Michael Stolleis

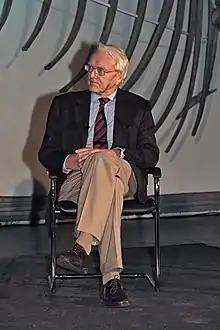
Stolleis in 2009

Michael Stolleis (20 July 1941 – 18 March 2021) was a German jurist and historian. He was a law professor at Goethe University Frankfurt until 2006 and directed the Max Planck Institut für Europäische Rechtsgeschichte of the Max Planck Society from 1991 to 2009.